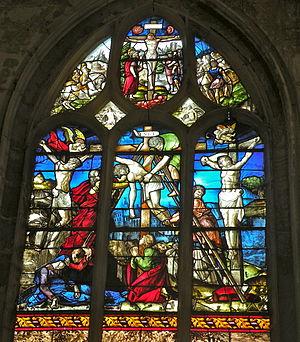
Baie n° 10 (déambulatoire, sud)
L'église Saint-Jean-Baptiste est une église catholique paroissiale située à Chaumont-en-Vexin, en France. Elle est bâtie un peu à l'écart du centre du bourg sur le flanc oriental de la butte du vieux château, et l'on peut uniquement y accéder par des escaliers. L'église Saint Jean-Baptiste représente le principal édifice religieux du Vexin français qui date entièrement du XVIᵉ siècle. C'est un édifice très homogène de style gothique flamboyant, construit sous une seule campagne entre 1530 environ et 1554. Seules les clés de voûte, certains éléments du décor du portail du croisillon nord et le clocher affichent le style de la Renaissance ; cependant, le clocher est resté inachevé, et le second clocher et la première travée de la nef avec la façade occidentale n'ont jamais été construits. À l'extérieur, le portail du croisillon nord avec son élégant décor flamboyant constitue l'élément le plus remarquable. L'intérieur est vaste et lumineux, et la modénature s'avère complexe et original.